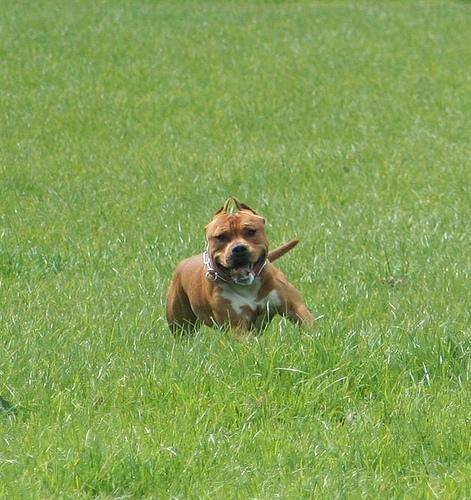
American_Staffordshire_terrier